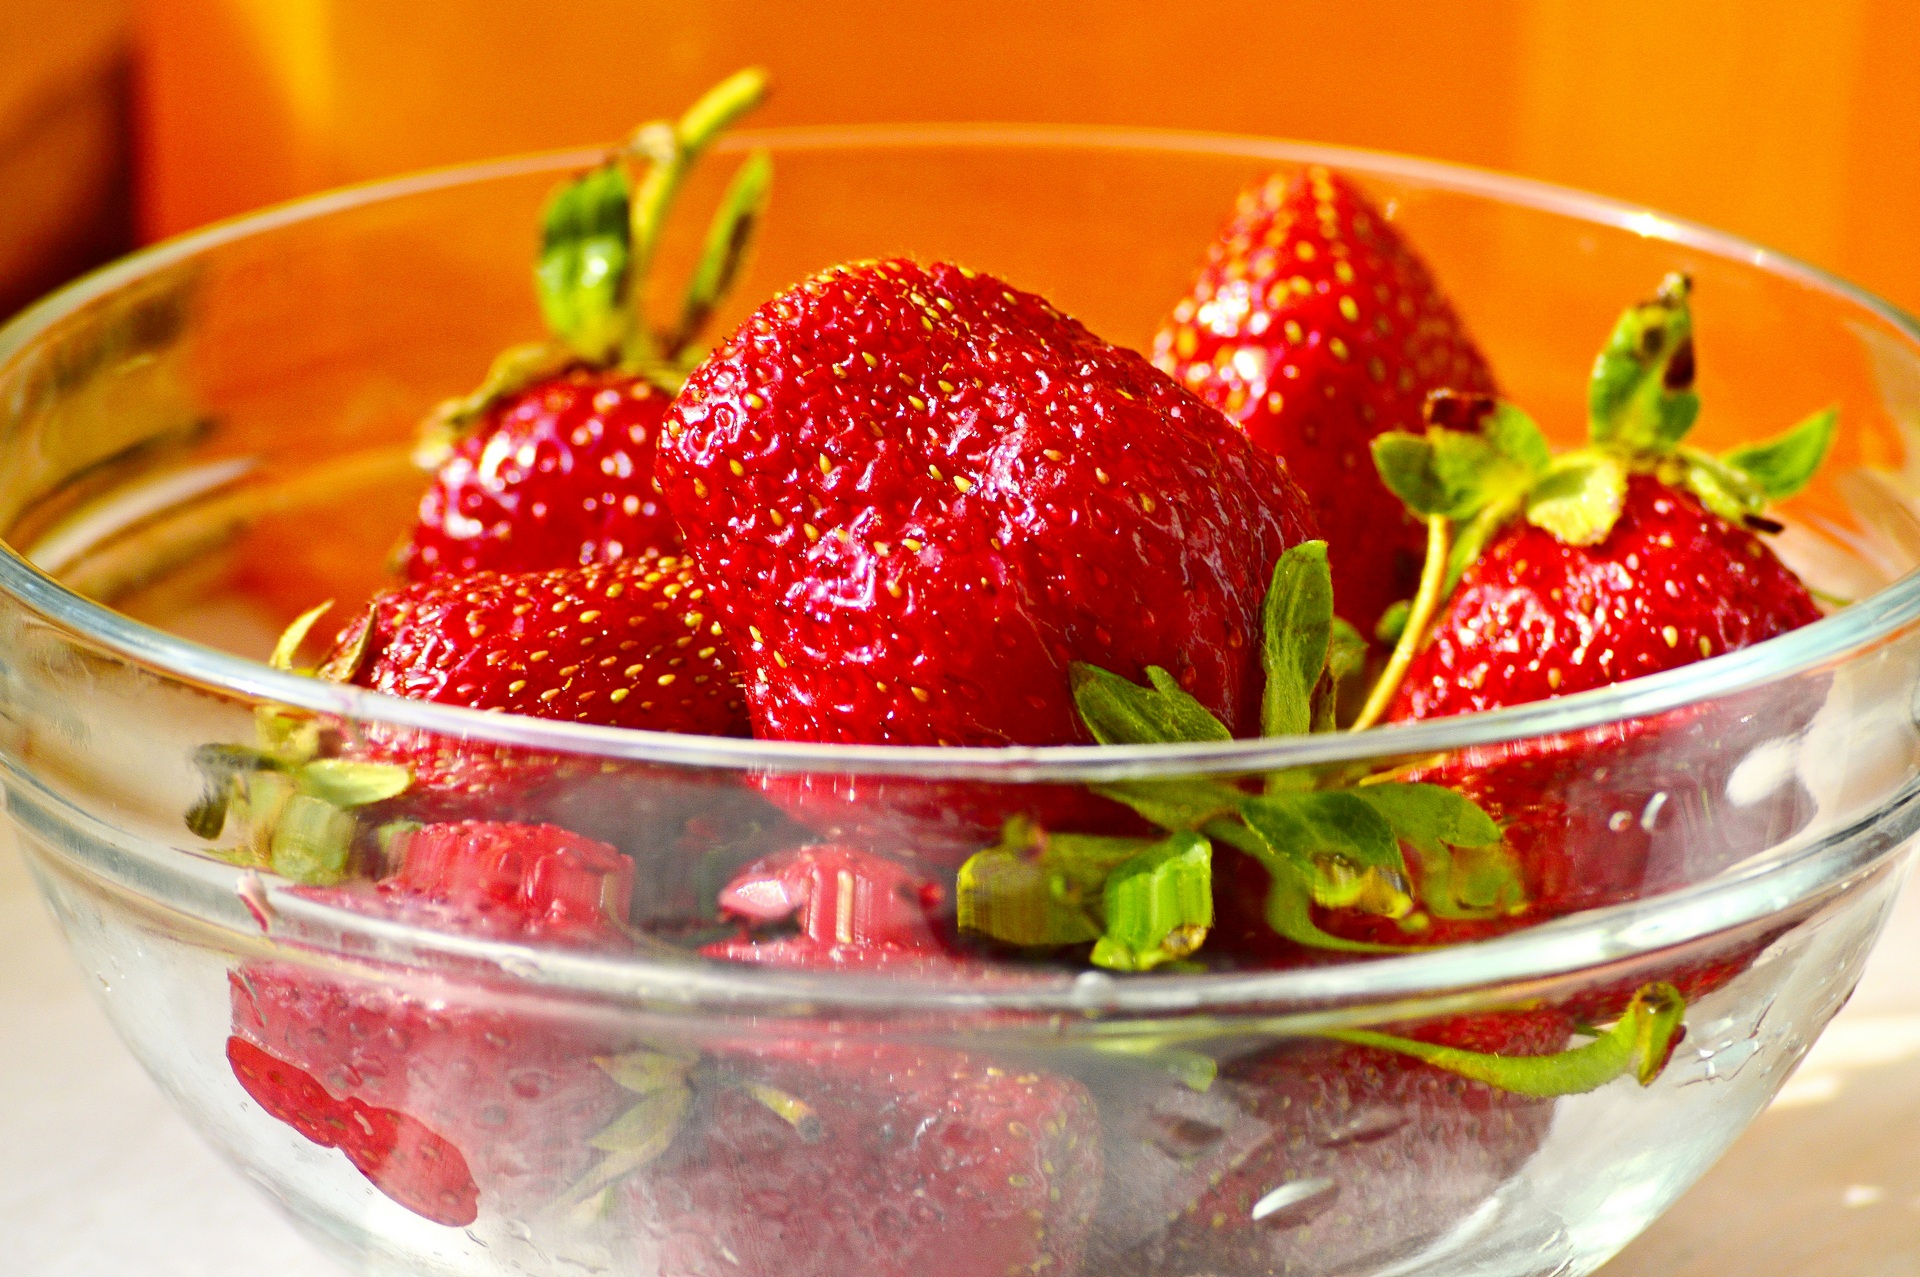
plant, raspberry, fruit, berry, dish, food, produce, dessert, cuisine, strawberry, strawberries